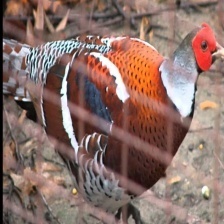
Species: ELLIOTS  PHEASANT
Scientific name: SYRMATICUS ELLIOTI